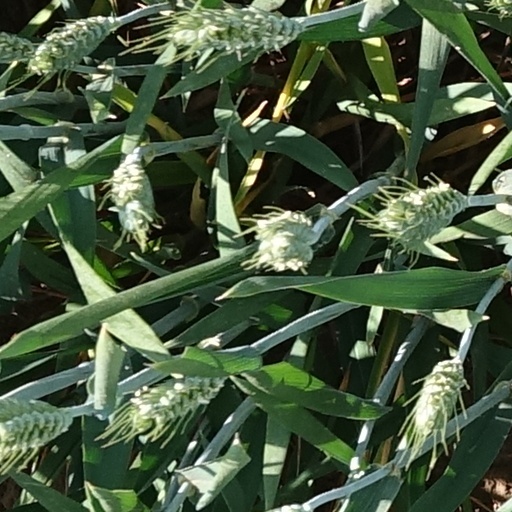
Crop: wheat